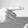
ASL letter: G